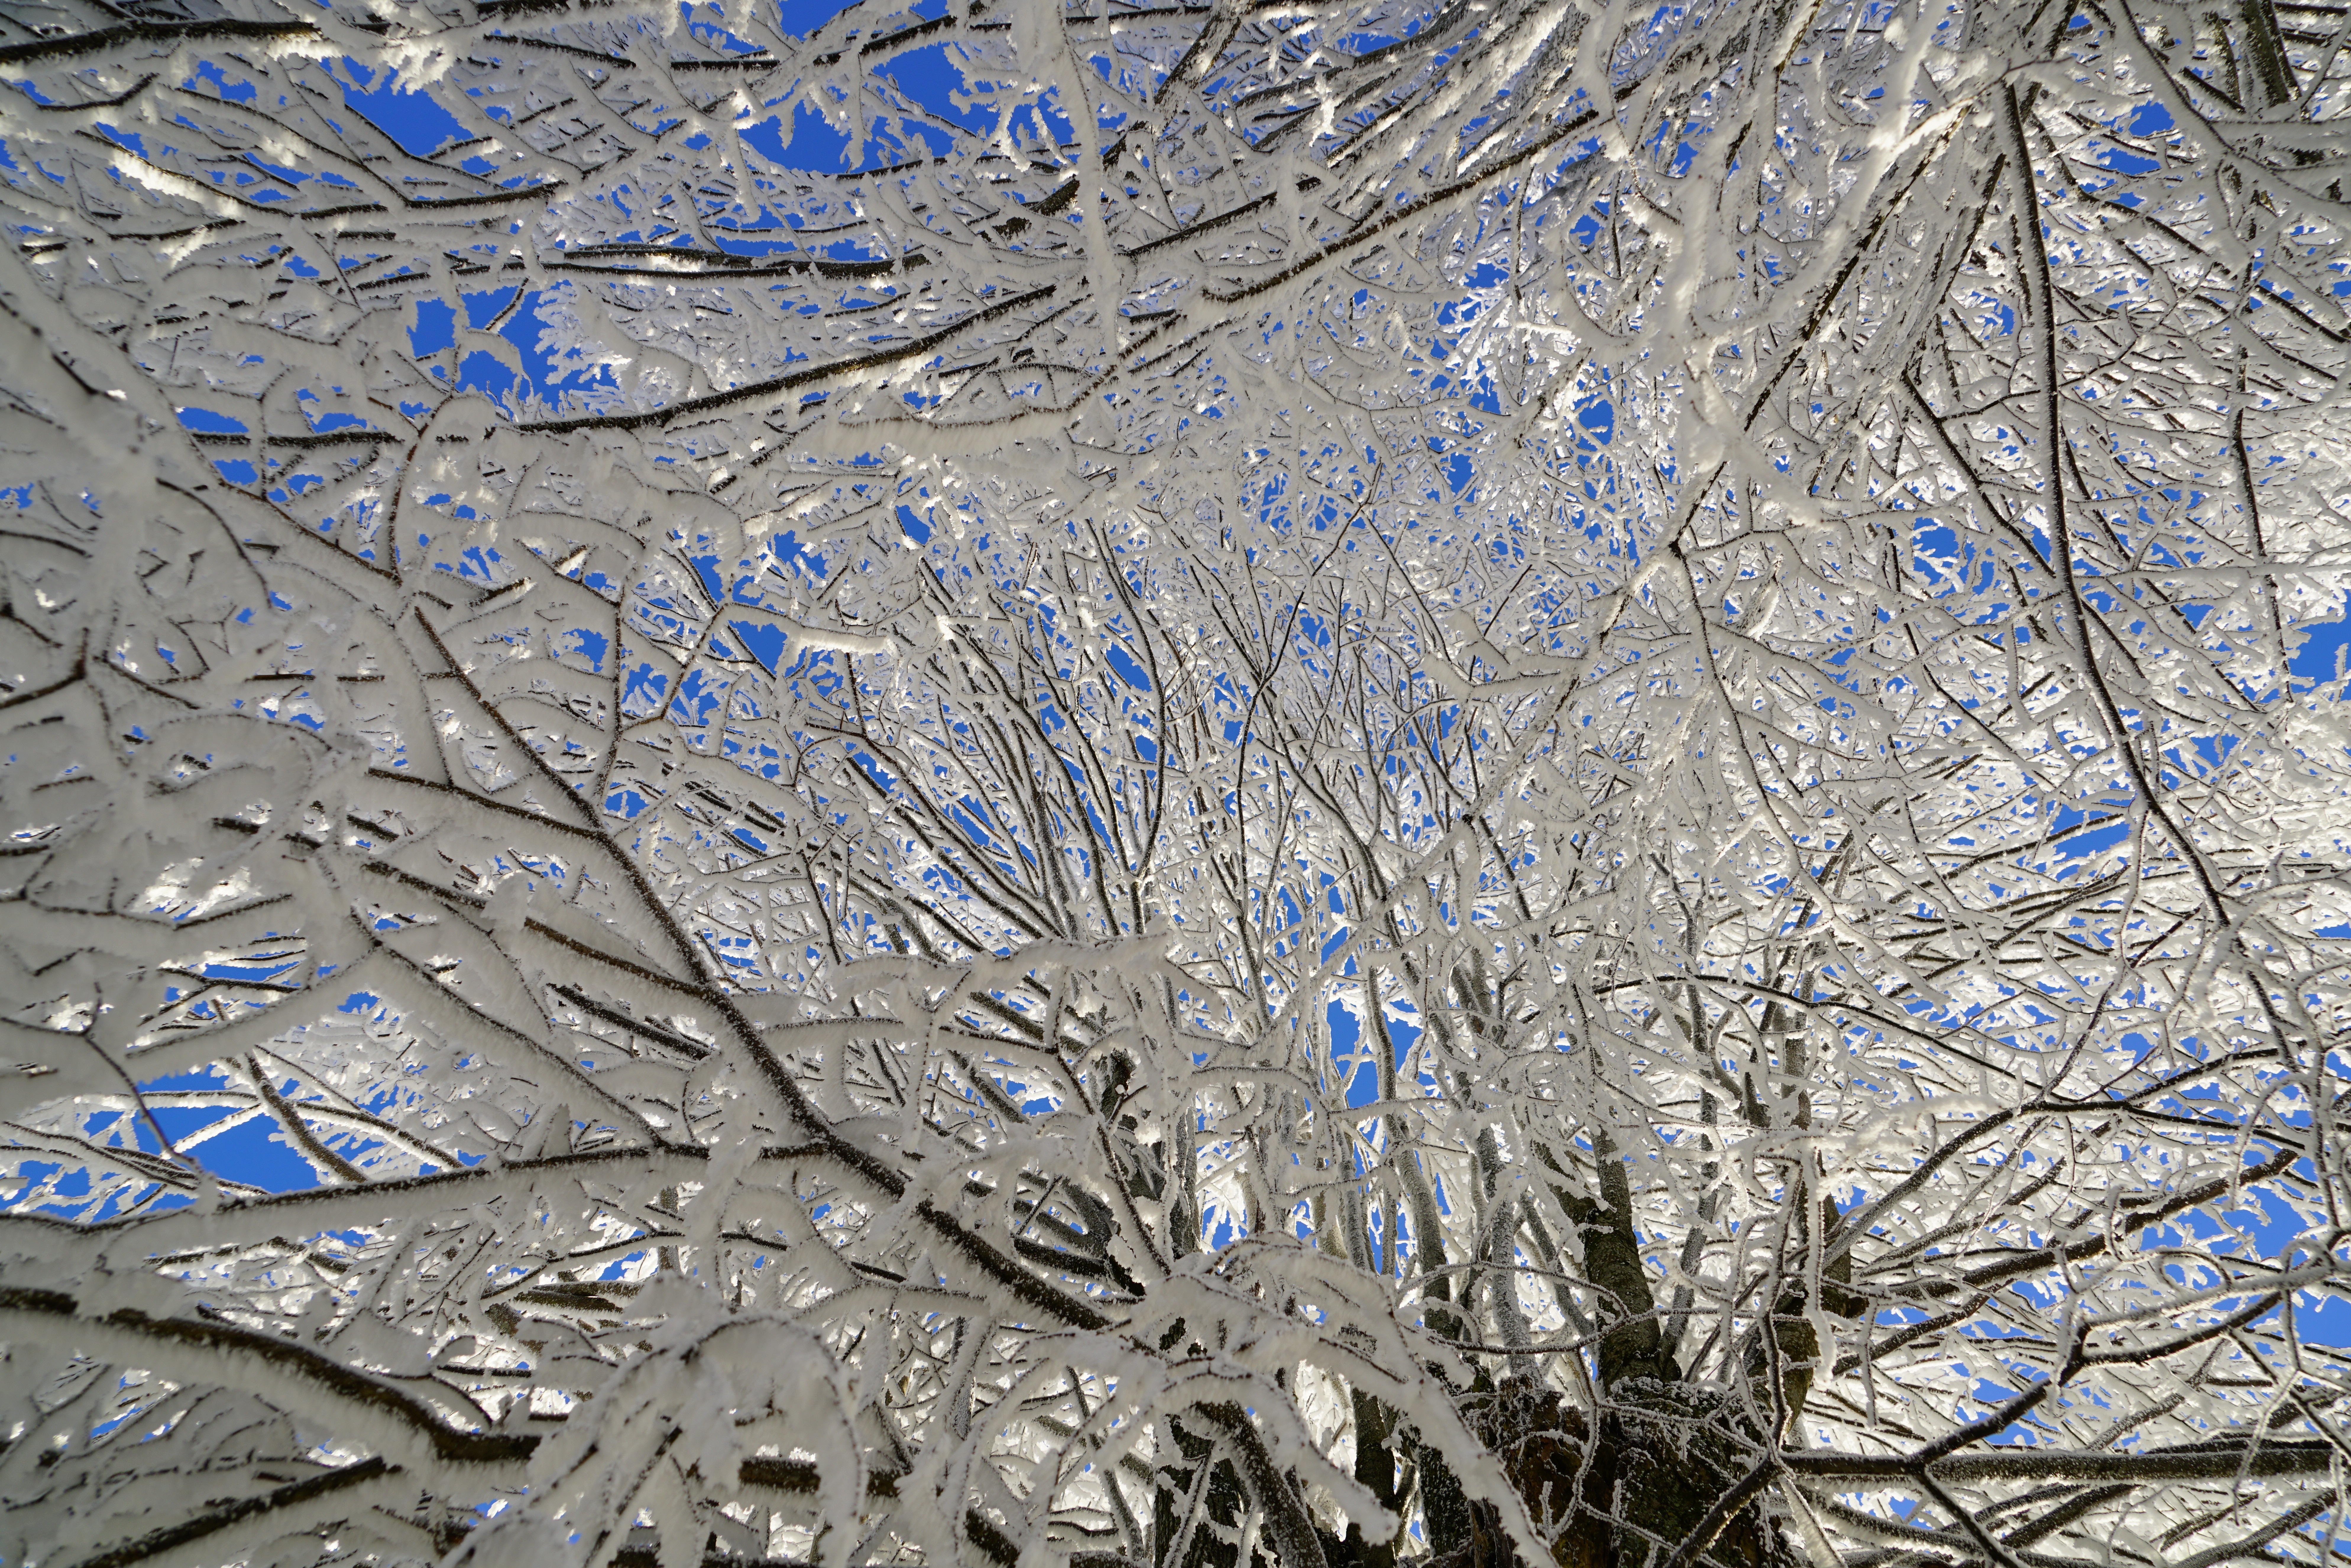
landscape, tree, water, nature, branch, snow, cold, winter, sky, frost, daytime, ripe, idyllic, ice, pattern, snowy, frozen, twig, iced, icy, idyll, hoarfrost, freezing, eiskristalle, crystals, crystal formation